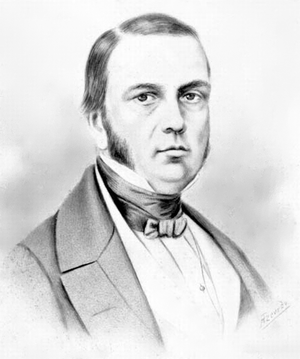
Antônio Peregrino Maciel Monteiro, 2ᵉ baron d'Itamaracá est un poète brésilien, orateur, diplomate, homme politique, journaliste et médecin. À l'Académie brésilienne des Lettres le fauteuil 27 porte son nom, de même que le fauteuil 7 à l'Académie pernamboucaine des lettres et le fauteuil 23 à l'Académie nationale de médecine.